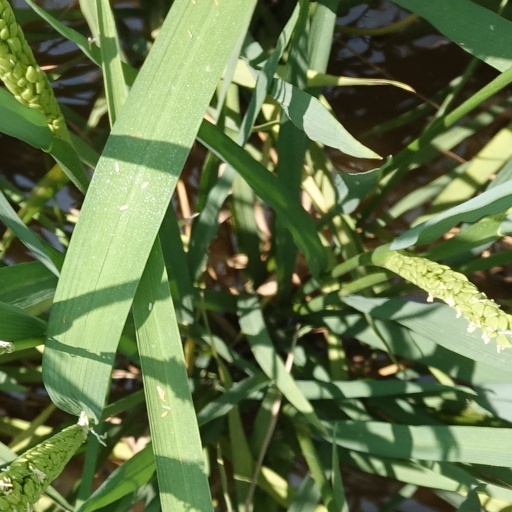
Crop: rice